2015 Food City 500

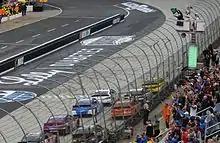
Matt Kenseth leads the field to the start of the Food City 500.

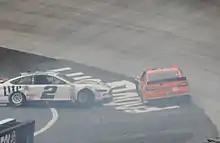
The Team Penske duo of Brad Keselowski and Joey Logano crash out on lap 20.

The race was scheduled to start at 1:13 p.m., but inclement weather delayed the start for over an hour. The track was eventually dried up enough to allow the race to commence at 2:31 p.m.. Matt Kenseth led the first five laps before losing the lead to Kevin Harvick on lap 6. Ricky Stenhouse Jr. made contact with the wall exiting turn 2. He saved the car and the race continued under green. The first caution of the race flew on lap 19 when Brad Keselowski and teammate Joey Logano hit the front stretch wall. Exiting turn 4, Keselowski's car got loose trying to pass Alex Kennedy, tapped the wall and turned down towards the apron. Logano was right behind him and was unable to avoid hitting his teammate. Keselowski put the crash down to the weather, saying that "it was a really light sprinkle, the track was barely dry" and "that the car just took off on me", while also stating that he was disappointed to make contact with teammate Logano after his car "moved crazy sideways". Logano stated that the crash "happened quick, obviously" and that "you get early in this race and kind of want to settle in and just starting to get the top worked in a little bit there and Brad just got loose underneath that lapped car". To add insult to injury for the Penske duo, the rain returned just moments later that red-flagged the race on lap 22.